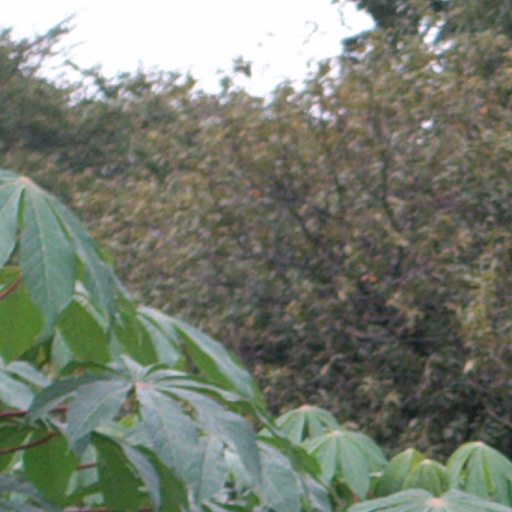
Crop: cassava